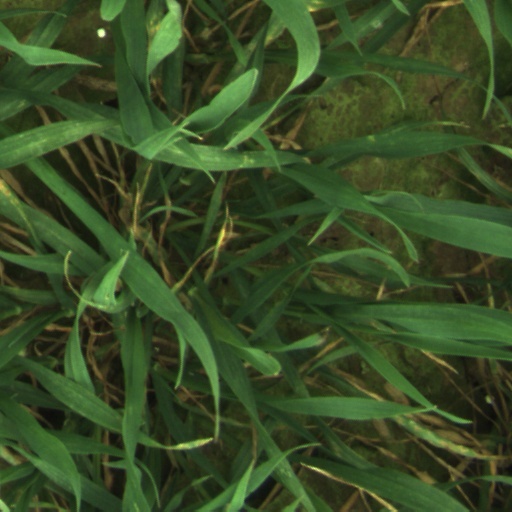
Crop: wheat